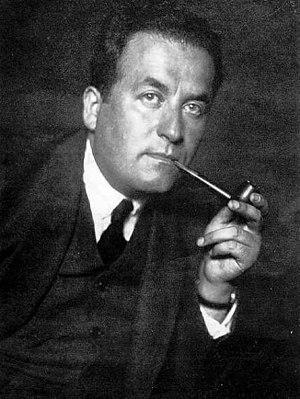
La littérature israélienne est la littérature rédigée par des auteurs et autrices d'Israël, principalement écrite en hébreu et marquant le renouvellement de cette langue comme langue vivante.
Shmuel Yosef Agnon, connu aussi sous l'acronyme Shai Agnon, est le premier écrivain de langue hébraïque à avoir remporté le prix Nobel de littérature en 1966, qu'il partage avec la poétesse Nelly Sachs.